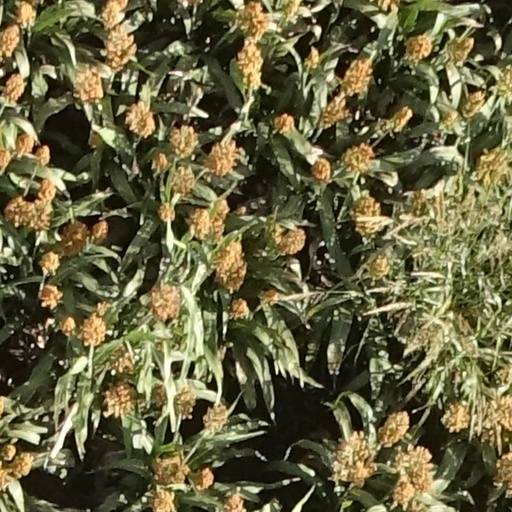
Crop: sorghum